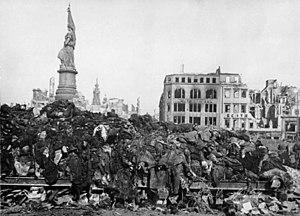
Le bombardement de Dresde eut lieu du 13 au 15 février 1945, selon les principes de la directive du ministère de l'Aviation du gouvernement britannique sur le bombardement de zone du 14 février 1942, devenue avec l'USAAF la directive de Casablanca en 1943. Il détruisit presque entièrement la ville allemande de Dresde, dans le cadre d'un bombardement combiné en bomber stream. L'United States Army Air Forces et la Royal Air Force utilisèrent des bombes incendiaires notamment à la thermite, l'emploi du phosphore étant lui discuté. Les bombes classiques et à retardement furent aussi utilisées. L'évaluation actuelle du nombre des victimes se situe autour de 35 000 morts.
Le procès de Nuremberg intenté par les puissances alliées contre 24 des principaux responsables du Troisième Reich, accusés de complot, crimes contre la paix, crimes de guerre et crimes contre l'humanité, se tient du 20 novembre 1945 au 1ᵉʳ octobre 1946 dans le Palais de justice de Nuremberg et constitue la première mise en œuvre d'une juridiction pénale internationale.
La Seconde Guerre mondiale, ou Deuxième Guerre mondiale, est un conflit armé à l'échelle planétaire qui dure du 1ᵉʳ septembre 1939 au 2 septembre 1945. Ce conflit oppose schématiquement les Alliés et l’Axe.
Arthur Travers Harris, 1ᵉʳ baronnet, surnommé « Bomber Harris » ou « Butcher Harris » par ses subordonnés, fut le commandant des forces britanniques RAF de bombardement sur l'Allemagne pendant la Seconde Guerre mondiale.